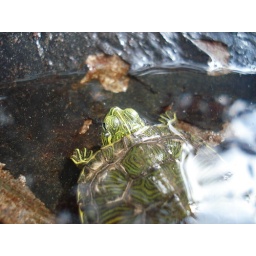
in the bird bath